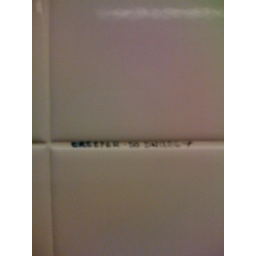
written really small on the bathroom wall in target